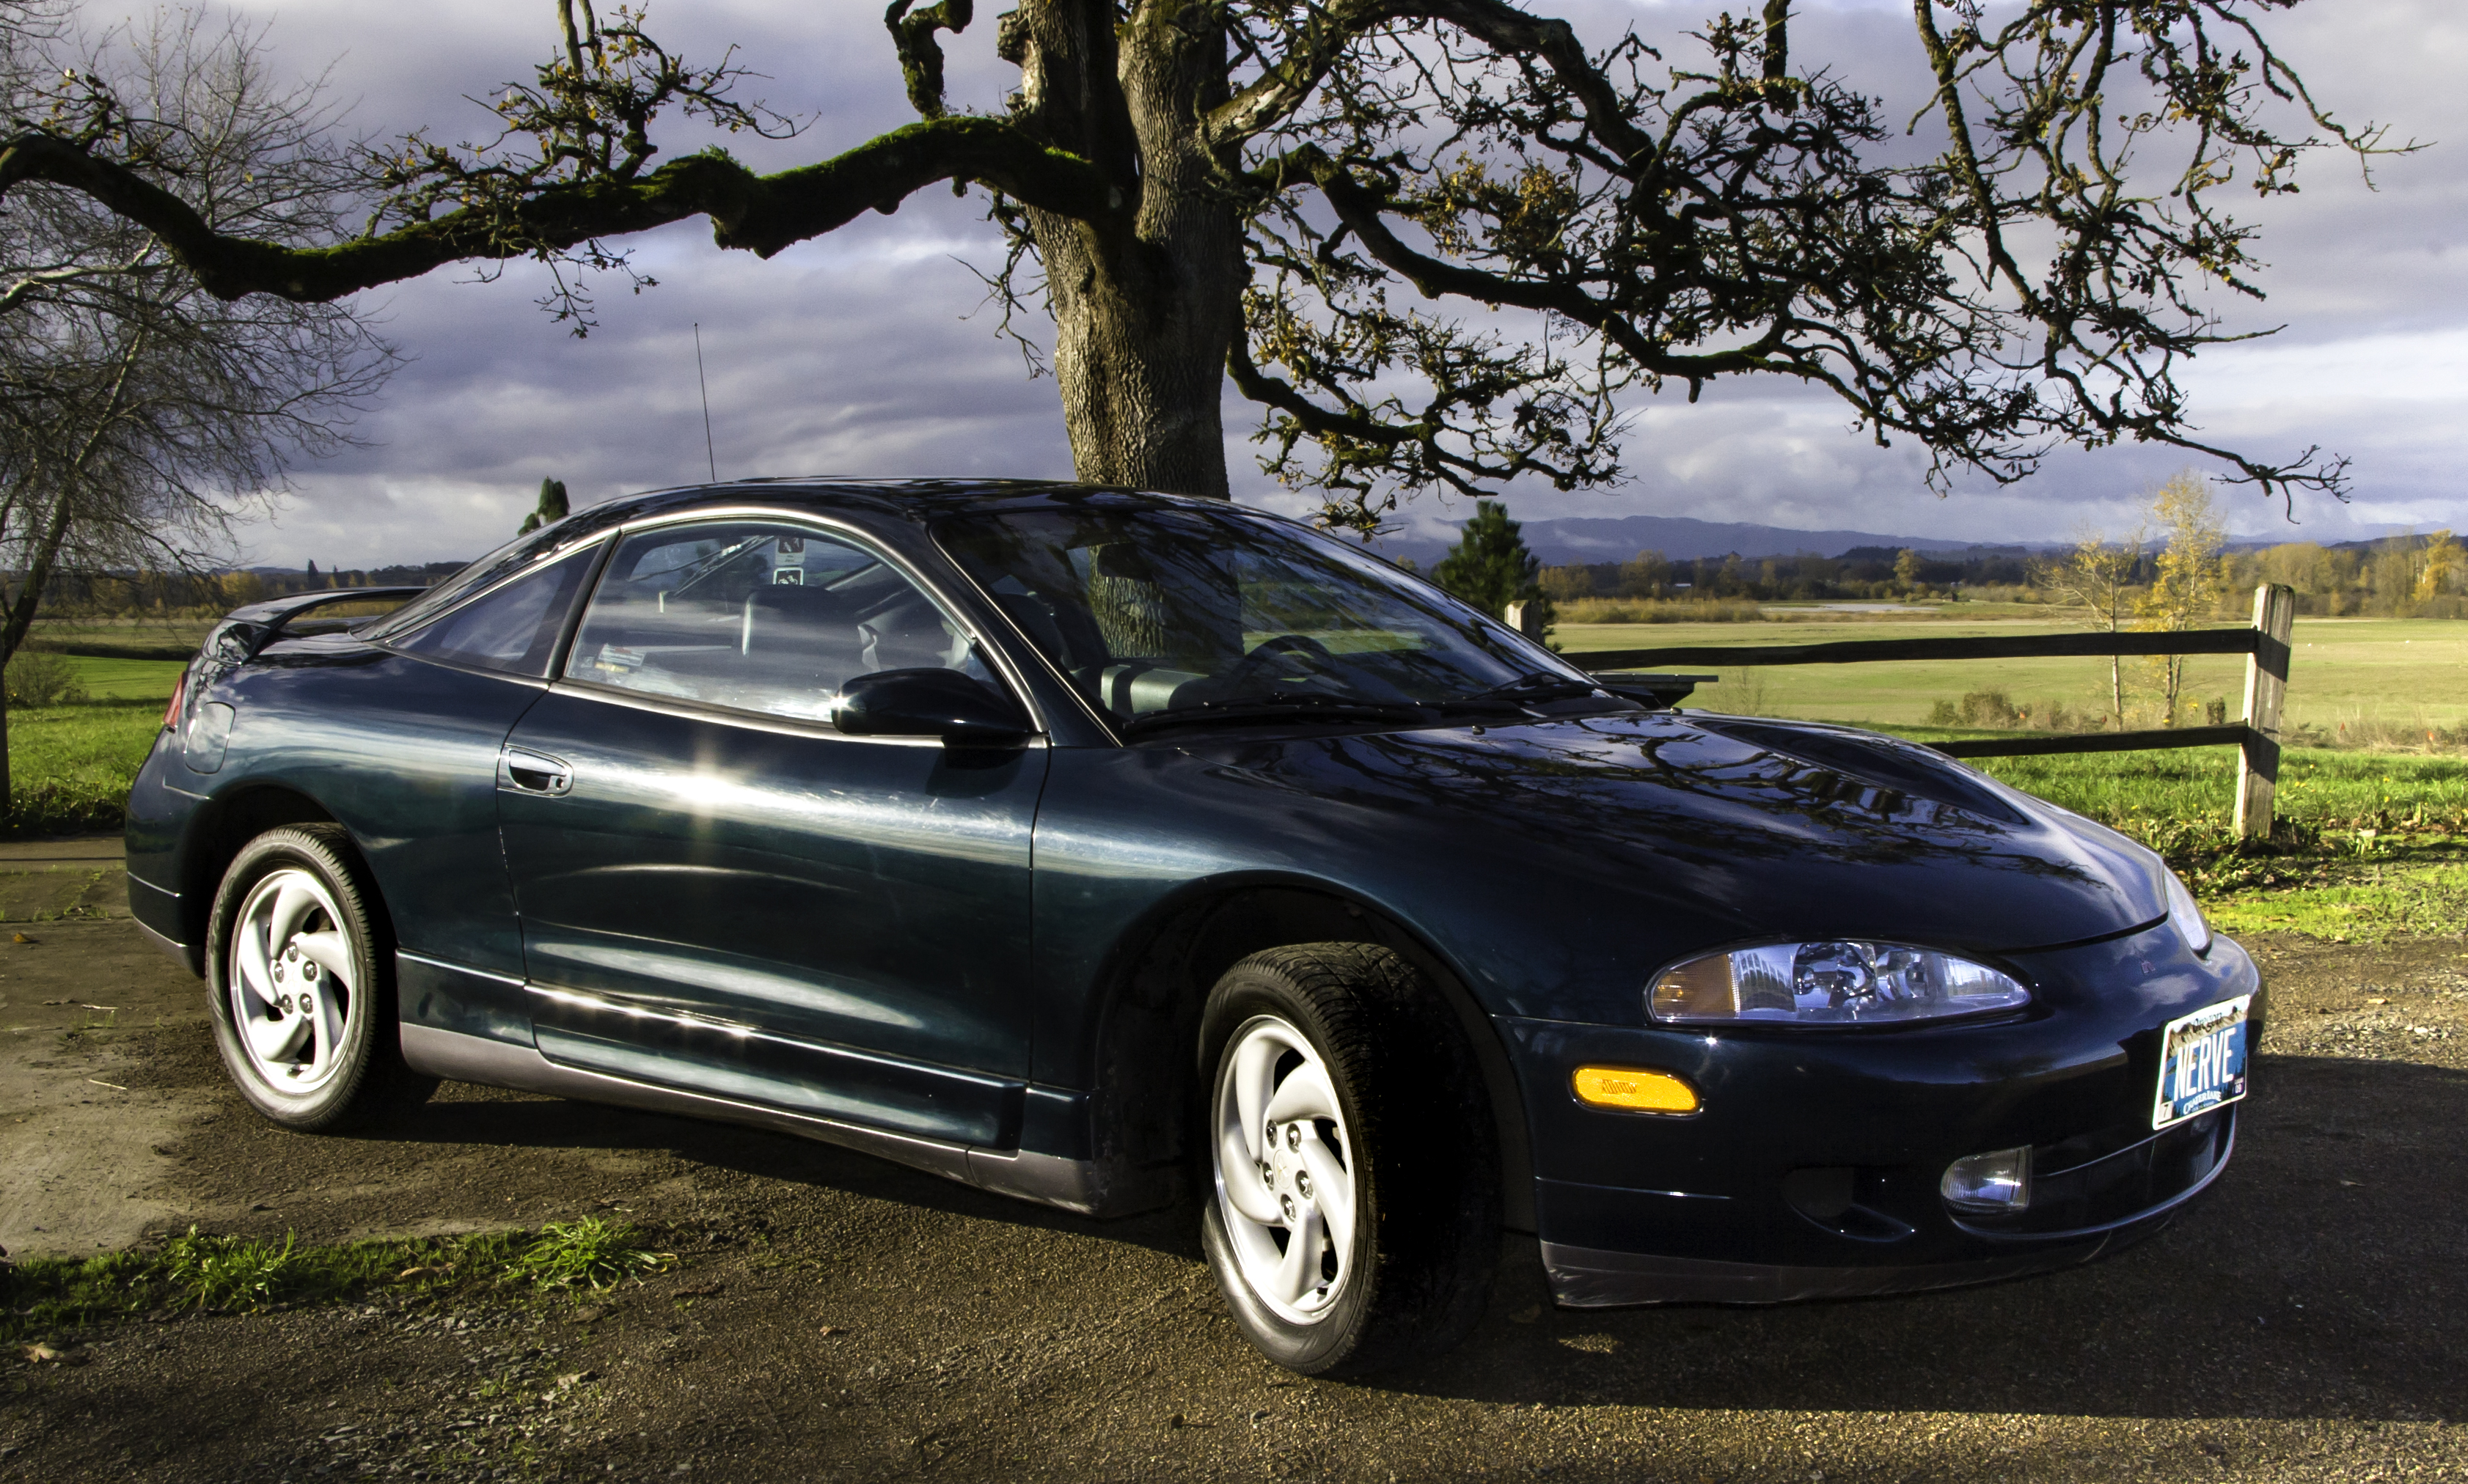
tree, car, vehicle, sports car, bumper, wheels, sedan, shiny, sportscar, mitsubishieclipse, mitsubishi, land vehicle, automobile make, automotive exterior, compact car, automotive design, mitsubishi eclipse